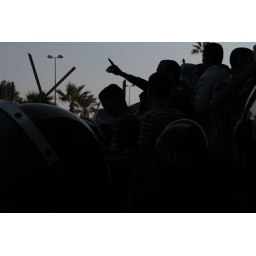
Holding up sticks in the sign of the cross at the pro-Saied protestors.